Branle

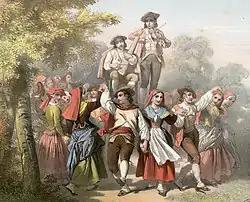
"Branle d'Ossau" by Alfred Dartiguenave, 1855–1856

A branle, also bransle, brangle, brawl(e), brall(e), braul(e), brando (in Italy), bran (in Spain), or brantle (in Scotland), is a type of French dance popular from the early 16th century to the present, danced by couples in either a line or a circle. The term also refers to the music and the characteristic step of the dance.